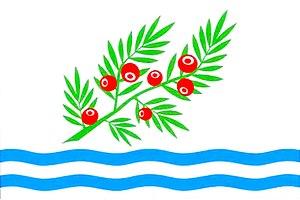
Čisovice est une commune du district de Prague-Ouest, dans la région de Bohême-Centrale, en République tchèque. Sa population s'élevait à 1 104 habitants en 2020.